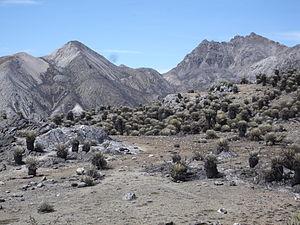
Le Pico Piedras Blancas est une montagne qui culmine à 4 737 mètres d'altitude, la plus haute montagne de la Sierra de la Culata dans l'État de Mérida et la cinquième plus haute montagne au Venezuela. Elle est dépourvue de glaciers, néanmoins, en hiver, des chutes de neige couvrent brièvement ses flancs. L'un des accès les plus directs pour atteindre le pied de la montagne est de traverser la réserve Mifafí Condor, qui abrite quelques spécimens d'oiseaux des Andes.